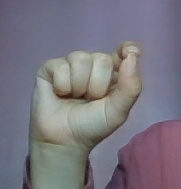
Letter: fa